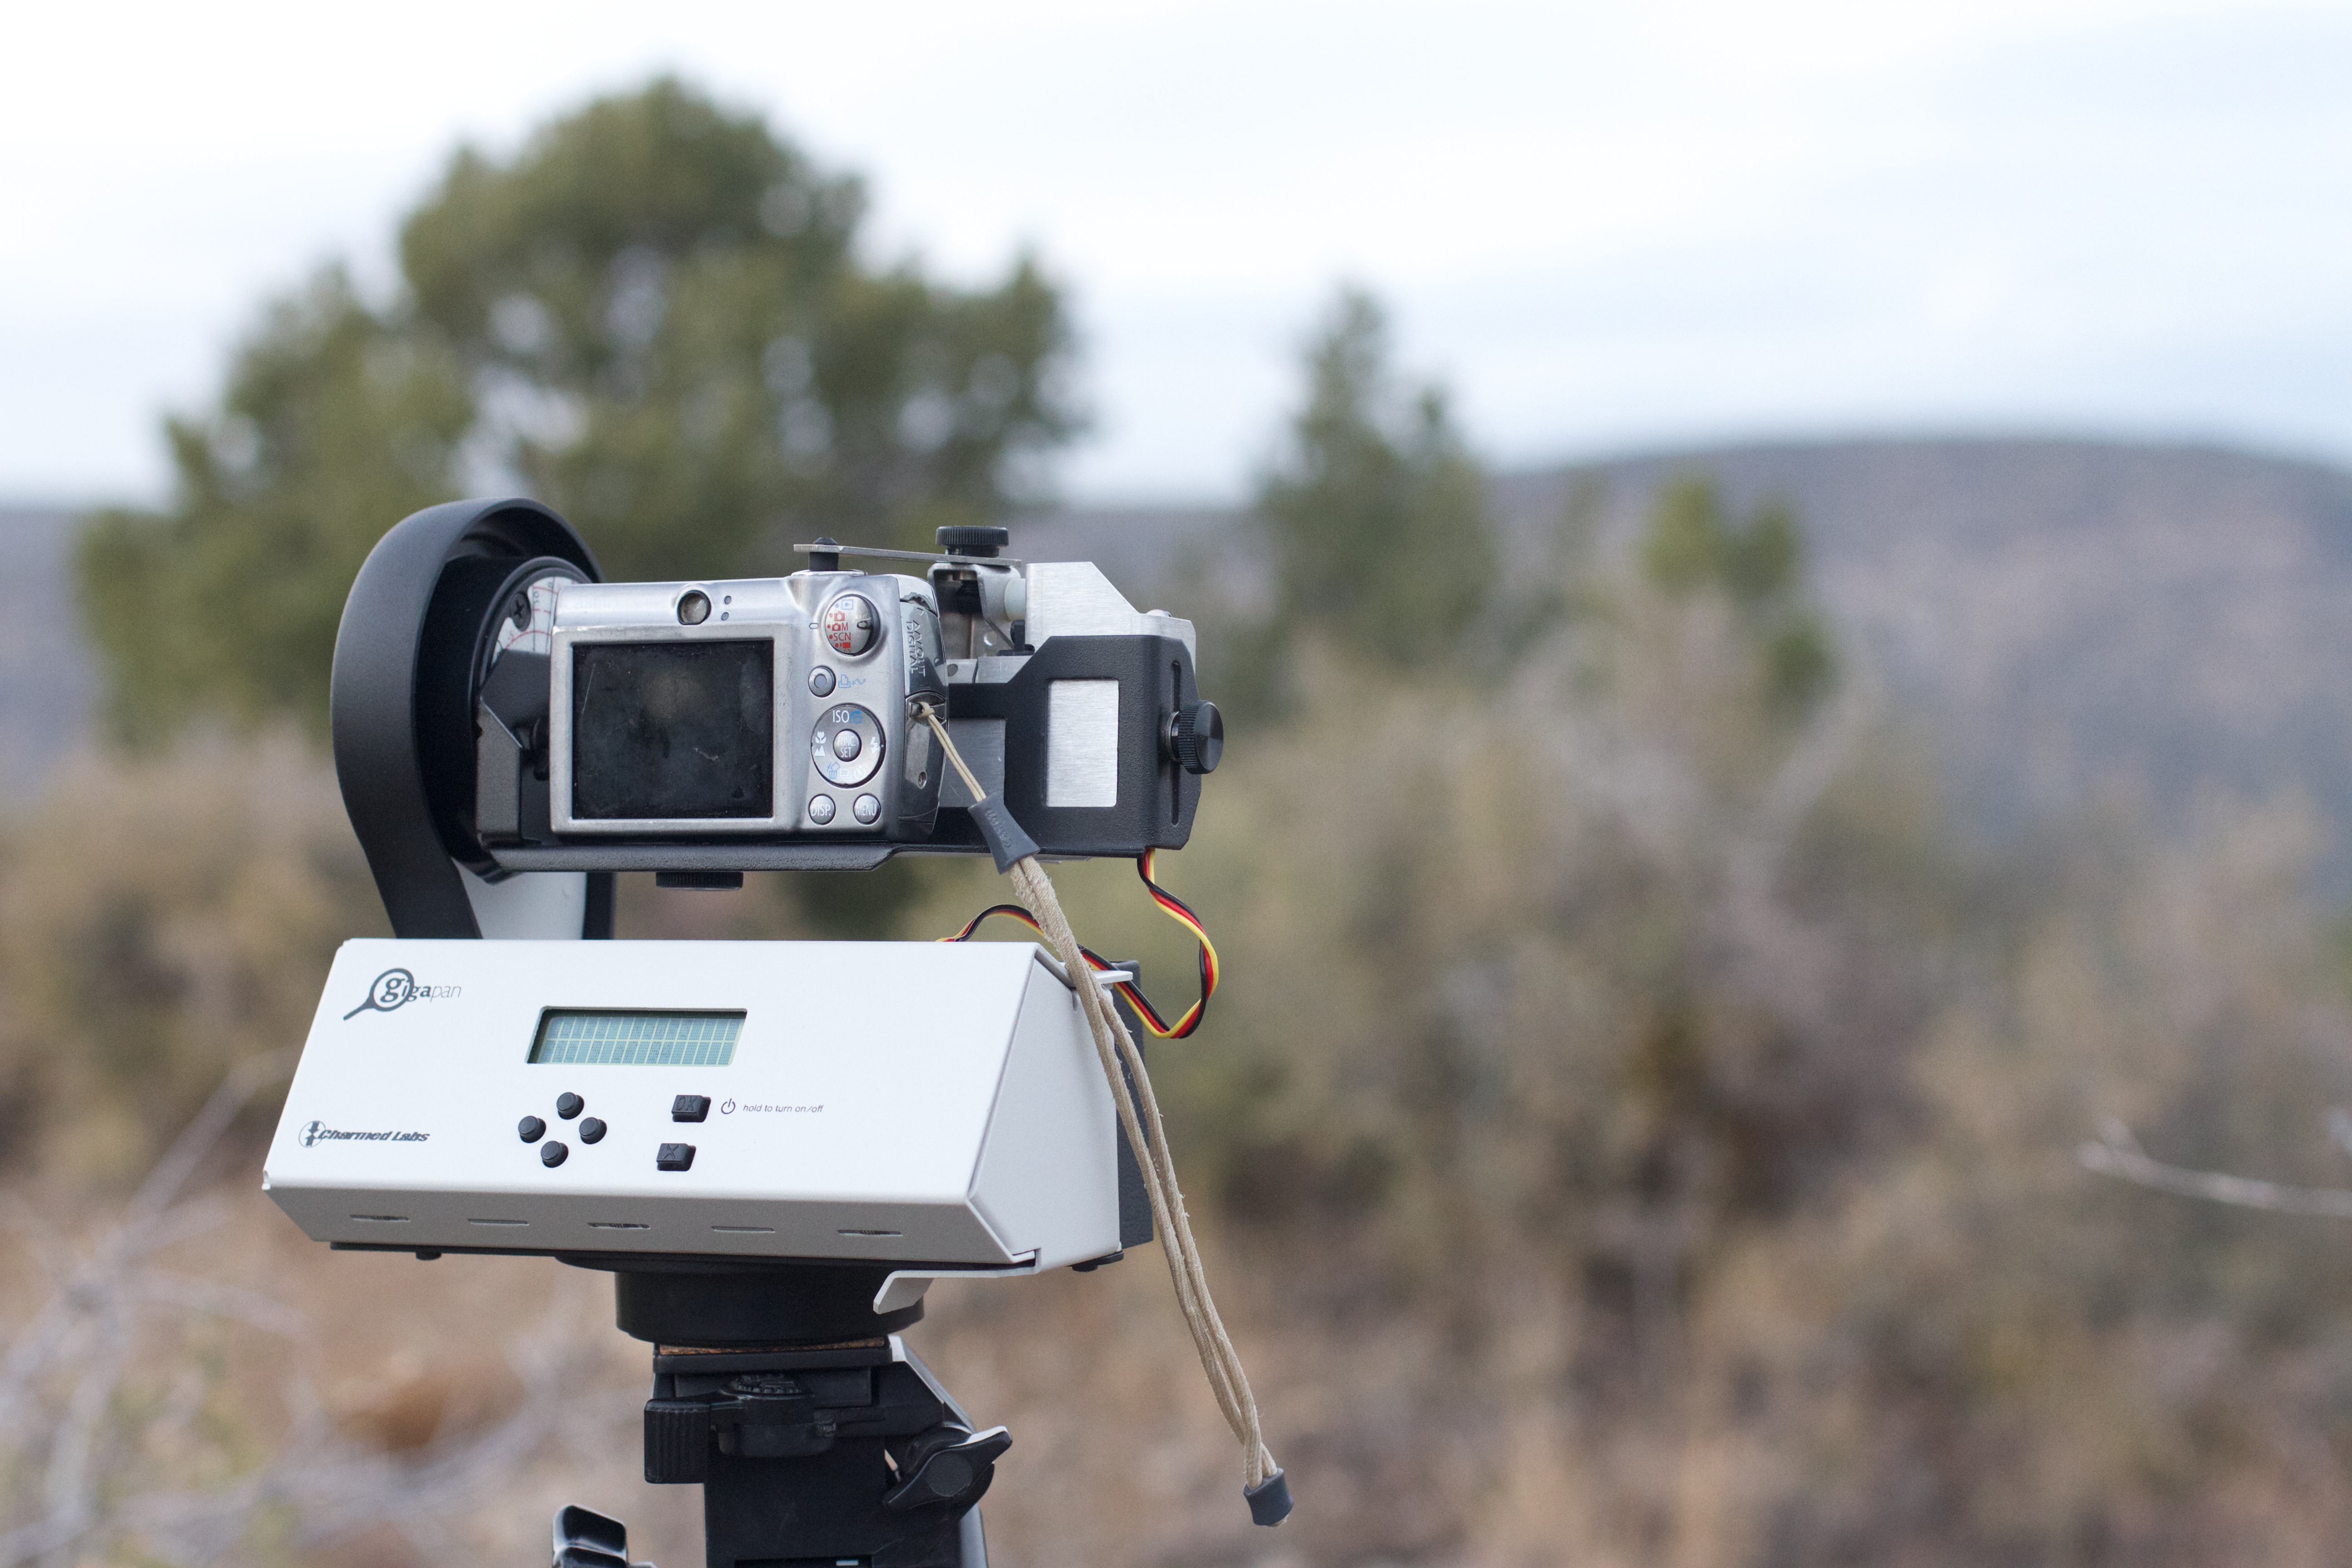
vehicle, camera accessory